John Pollard (writer)

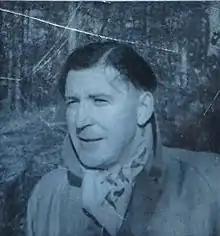
John Pollard (1961 dust jacket portrait for 'Africa for Adventure')

John Richard Thornhill Pollard (5 April 1914 – 25 August 2013) was a British writer who wrote a number of books on classic history and his travels in Africa. His African books include many stories of Raymond Hook, a larger than life character who ran a zoo farm.